Bangor Bypass

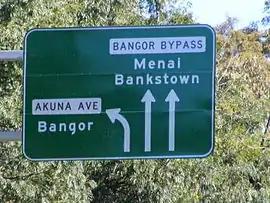
Road sign at the eastern end of Bangor Bypass

Bangor Bypass is a road in New South Wales, Australia, between New Illawarra Road and River Road, bypassing Bangor and Menai. Completed in February 2005, it replaced Menai Road as the main road between A6 and River Road, alleviating traffic on Menai Road and increasing travel speed through Bangor and Menai. It also acts as a western extension of River Road and Woronora Bridge, which was completed four years earlier in 2001. A section of New Illawarra Road north of the bypass was also completed as part of the project, linking the bypass directly to Alfords Point Road.